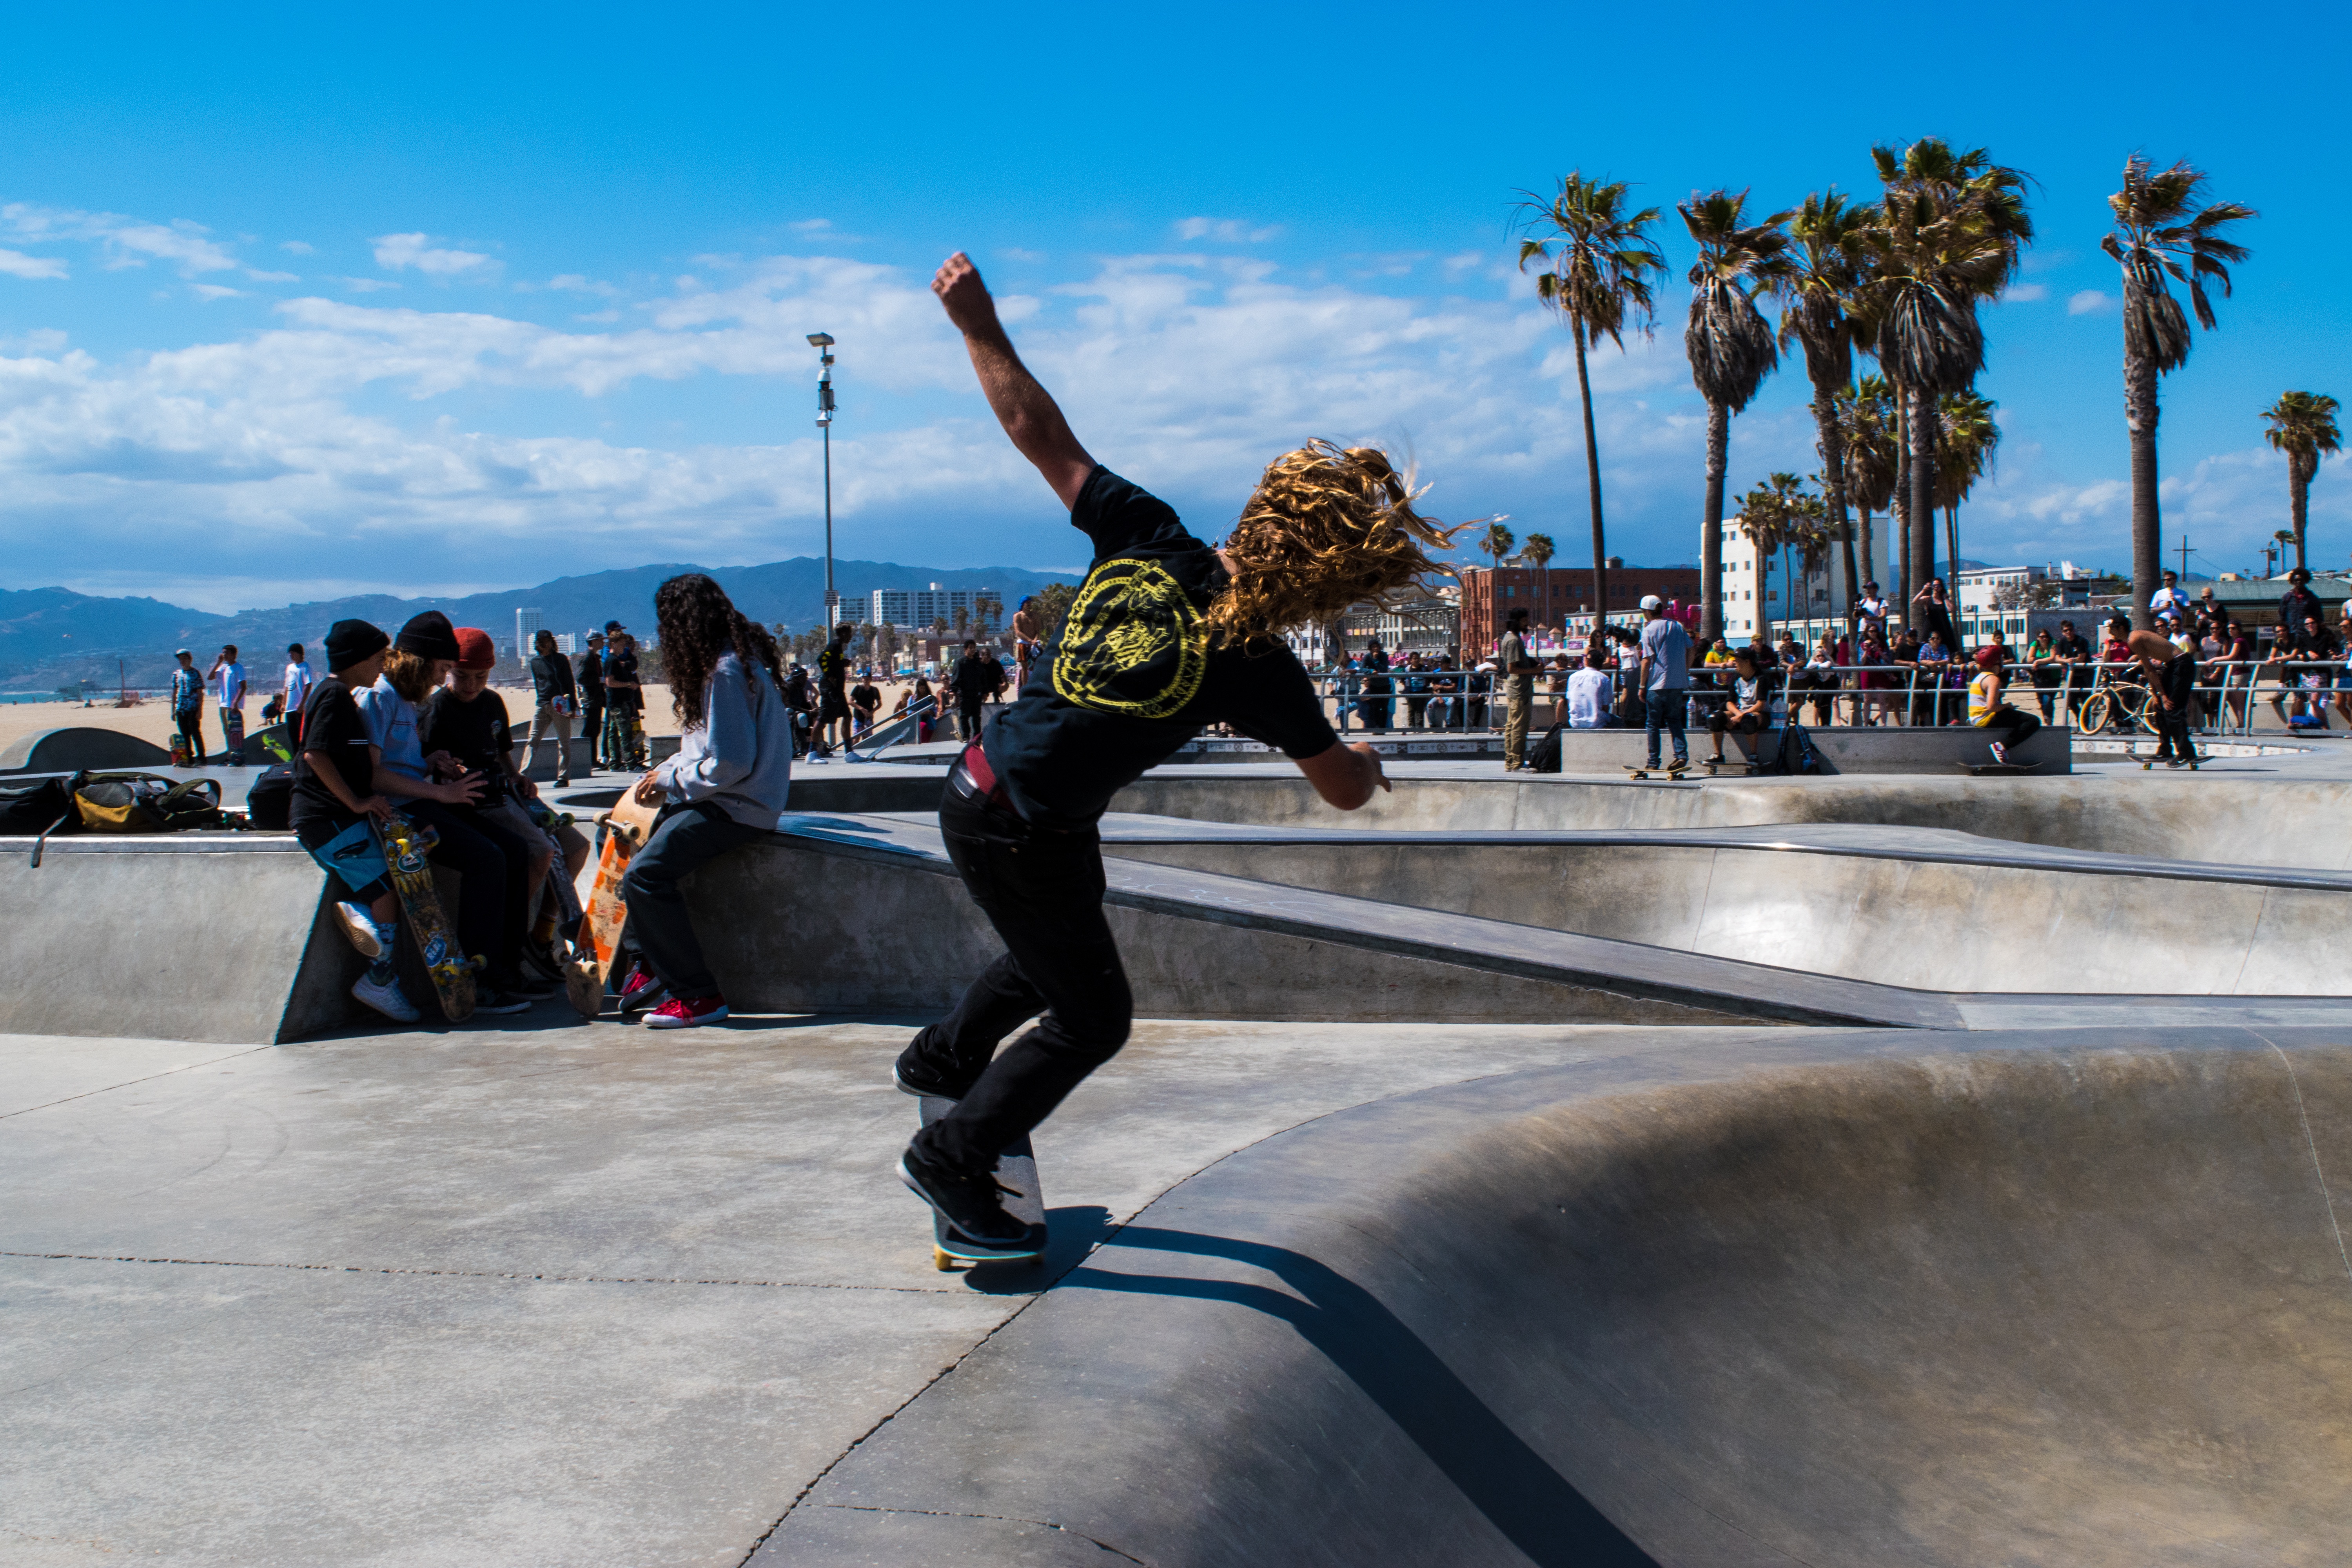
skateboard, skateboarding, recreation, extreme sport, sports equipment, sports, outdoor recreation, skateboarding equipment and supplies, boardsport, bicycle motocross